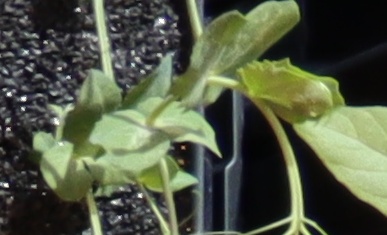
Label: Field Pea